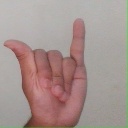
अक्षर: य